Mount Judah

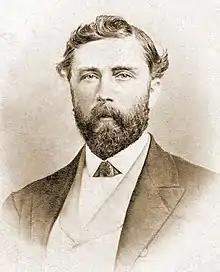
Theodore Judah

This landform's toponym was officially adopted October 18, 1940, by the U.S. Board on Geographic Names to honor Theodore Judah (1826–1863), an American civil engineer who played a leading part in the promotion and design of the First Transcontinental Railroad.